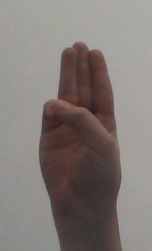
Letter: thaa